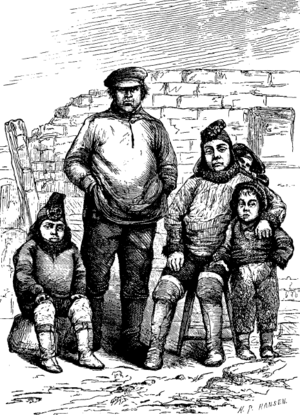
Hans Hendrik (Suersaq)
Hans Hendrik (Suersaq), Født 1834 i nærheden af Fiskenæsset, død i Godhavn den 11. august 1889.